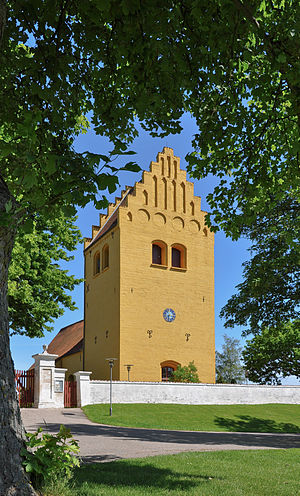
Ekklesiologi
Ekklesiologi er læren om kirken og menigheden.
Holtug Kirke i Stevns Kommune, Danmark.